Spouses of the mayors of Honolulu

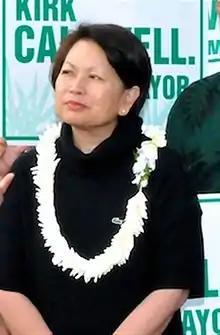

The spouse of the mayor of Honolulu is an unpaid ceremonial position. Those who have filled the position have been a reflection of the history of the islands. Several were of Hawaiian ancestry. Emma Fern was a Hawaiian chanter and dancer. Kini Kapahu Wilson was not only a proponent of women's voting suffrage, but also found fame as a hula dancer who performed for heads of state around the world.